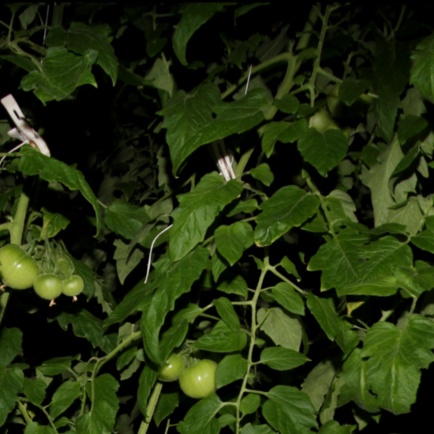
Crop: tomato